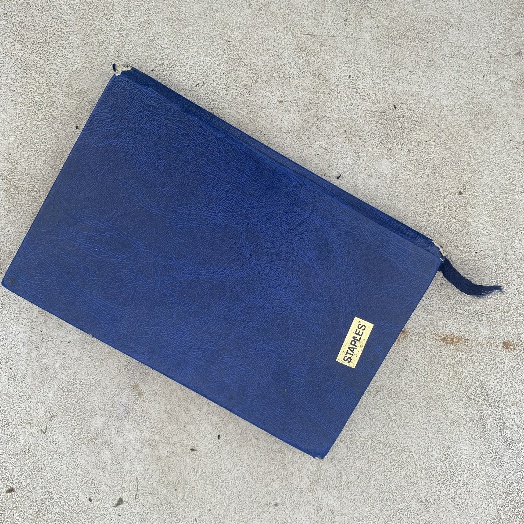
Label: Miscellaneous Trash